Biomesh

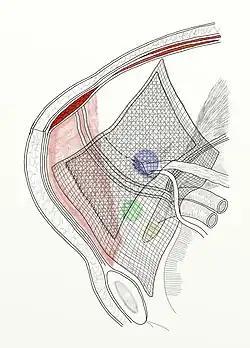
A biologic form of surgical mesh called biomesh has been used in inguinal and other types of hernia surgeries, particular in contaminated fields.

Biomesh (or biologic mesh) is a type of surgical mesh made from an organic biomaterial (such as porcine dermis, porcine small intestine submucosa, bovine dermis or pericardium, and the dermis or fascia lata of a cadaveric human). Biologic mesh is primarily indicated for several types of hernia repair, including inguinal and ventral hernias, hernia prophylaxis, and contaminated hernia repairs. However, it has also been used in pelvic floor dysfunction, parotidectomy, and reconstructive plastic surgery. The development of biologic mesh largely has derived from the need of a biocompatible material that addresses "the problems associated with a permanent synthetic mesh, including chronic inflammation, foreign body reaction, fibrosis, and mesh infection." , however, the efficacy and optimal use of biological mesh products remains in question.